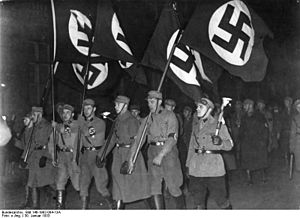
Politistat
Indførelse af en politistat: SA marcherer om aftenen den 30. januar 1933 efter udnævnelsen af Adolf Hitler til rigskansler.
En politistat er betegnelsen for et samfund, hvor politiet eller militæret har adgang til at foretage anholdelser, ransagninger og afhøringer uden særlig begrundelse; i sådan et samfund kan myndighederne fængsle folk i ubegrænset tid uden rettergang og dom. Disse magtbeføjelser kan være indført lovligt ved bestemmelser i samfundets forfatning, eller som følge af undtagelsestilstand, men kan også være iværksat i forbindelse med statskup eller lignende lovbrud.